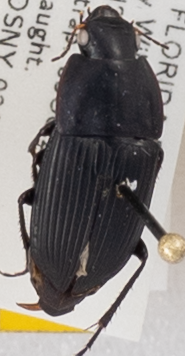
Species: Anisodactylus haplomus
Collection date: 2019-10-08
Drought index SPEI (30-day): -2.09
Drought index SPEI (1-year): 0.184
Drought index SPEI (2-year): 0.8